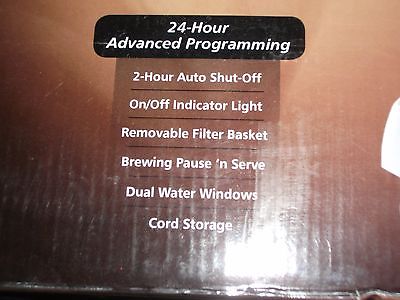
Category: coffee maker